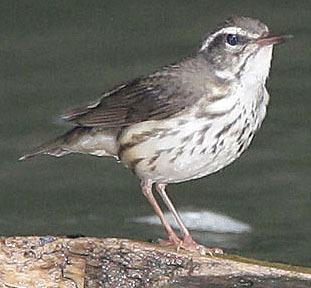
A photo of a louisiana waterthrush